1981 Brink's robbery

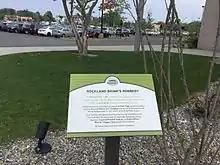
A memorial sign commemorating those who lost their lives erected at the location of the Brink's Armored Truck Robbery.

The robbery began with Boudin dropping off her infant son, Chesa Boudin, at a babysitter's before taking the wheel of the getaway vehicle, a U-Haul truck. She waited in a nearby parking lot as her heavily armed accomplices drove a red van to the Nanuet Mall, where a Brink's truck was making a pick-up.